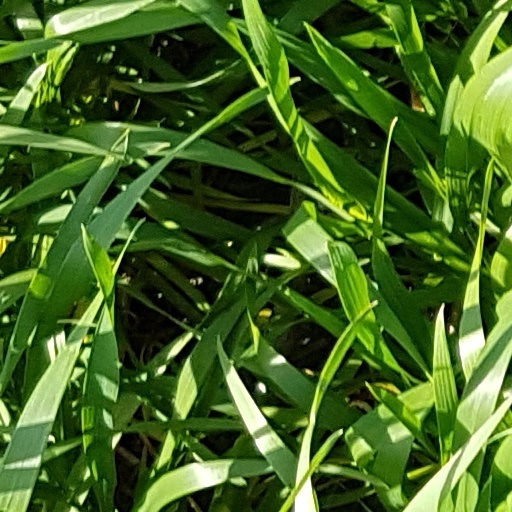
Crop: wheat